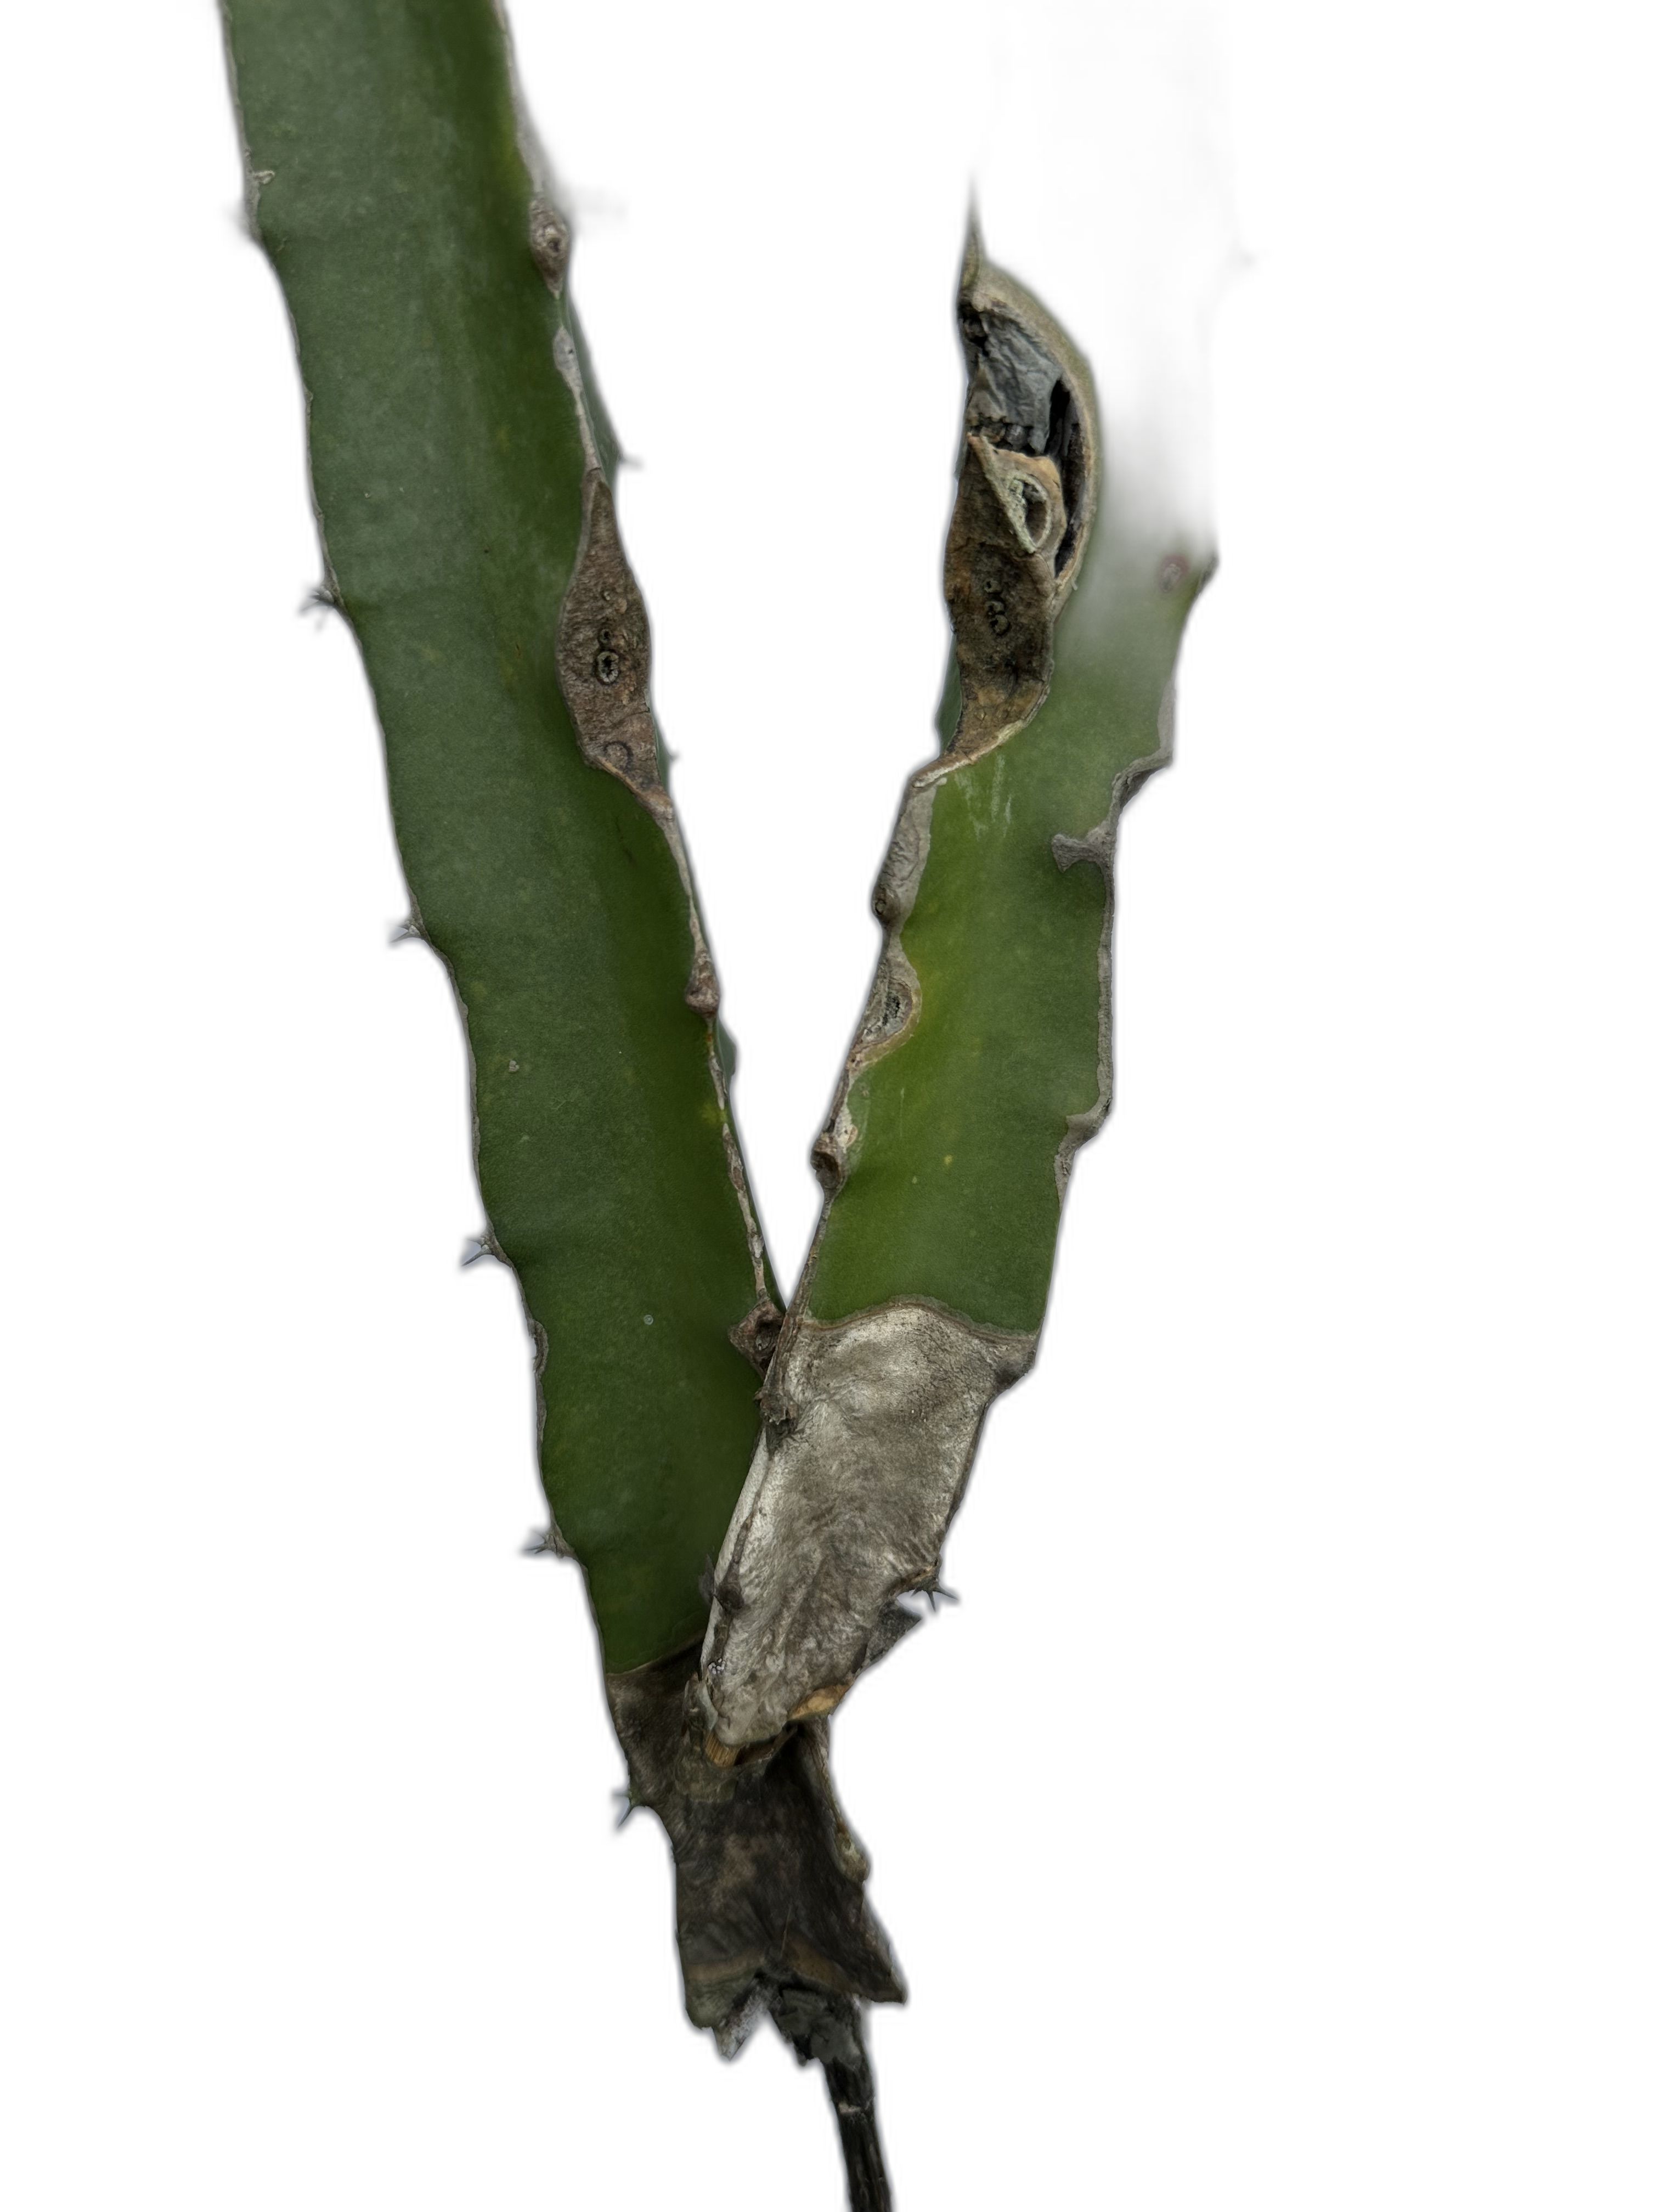
Label: Bad leaf